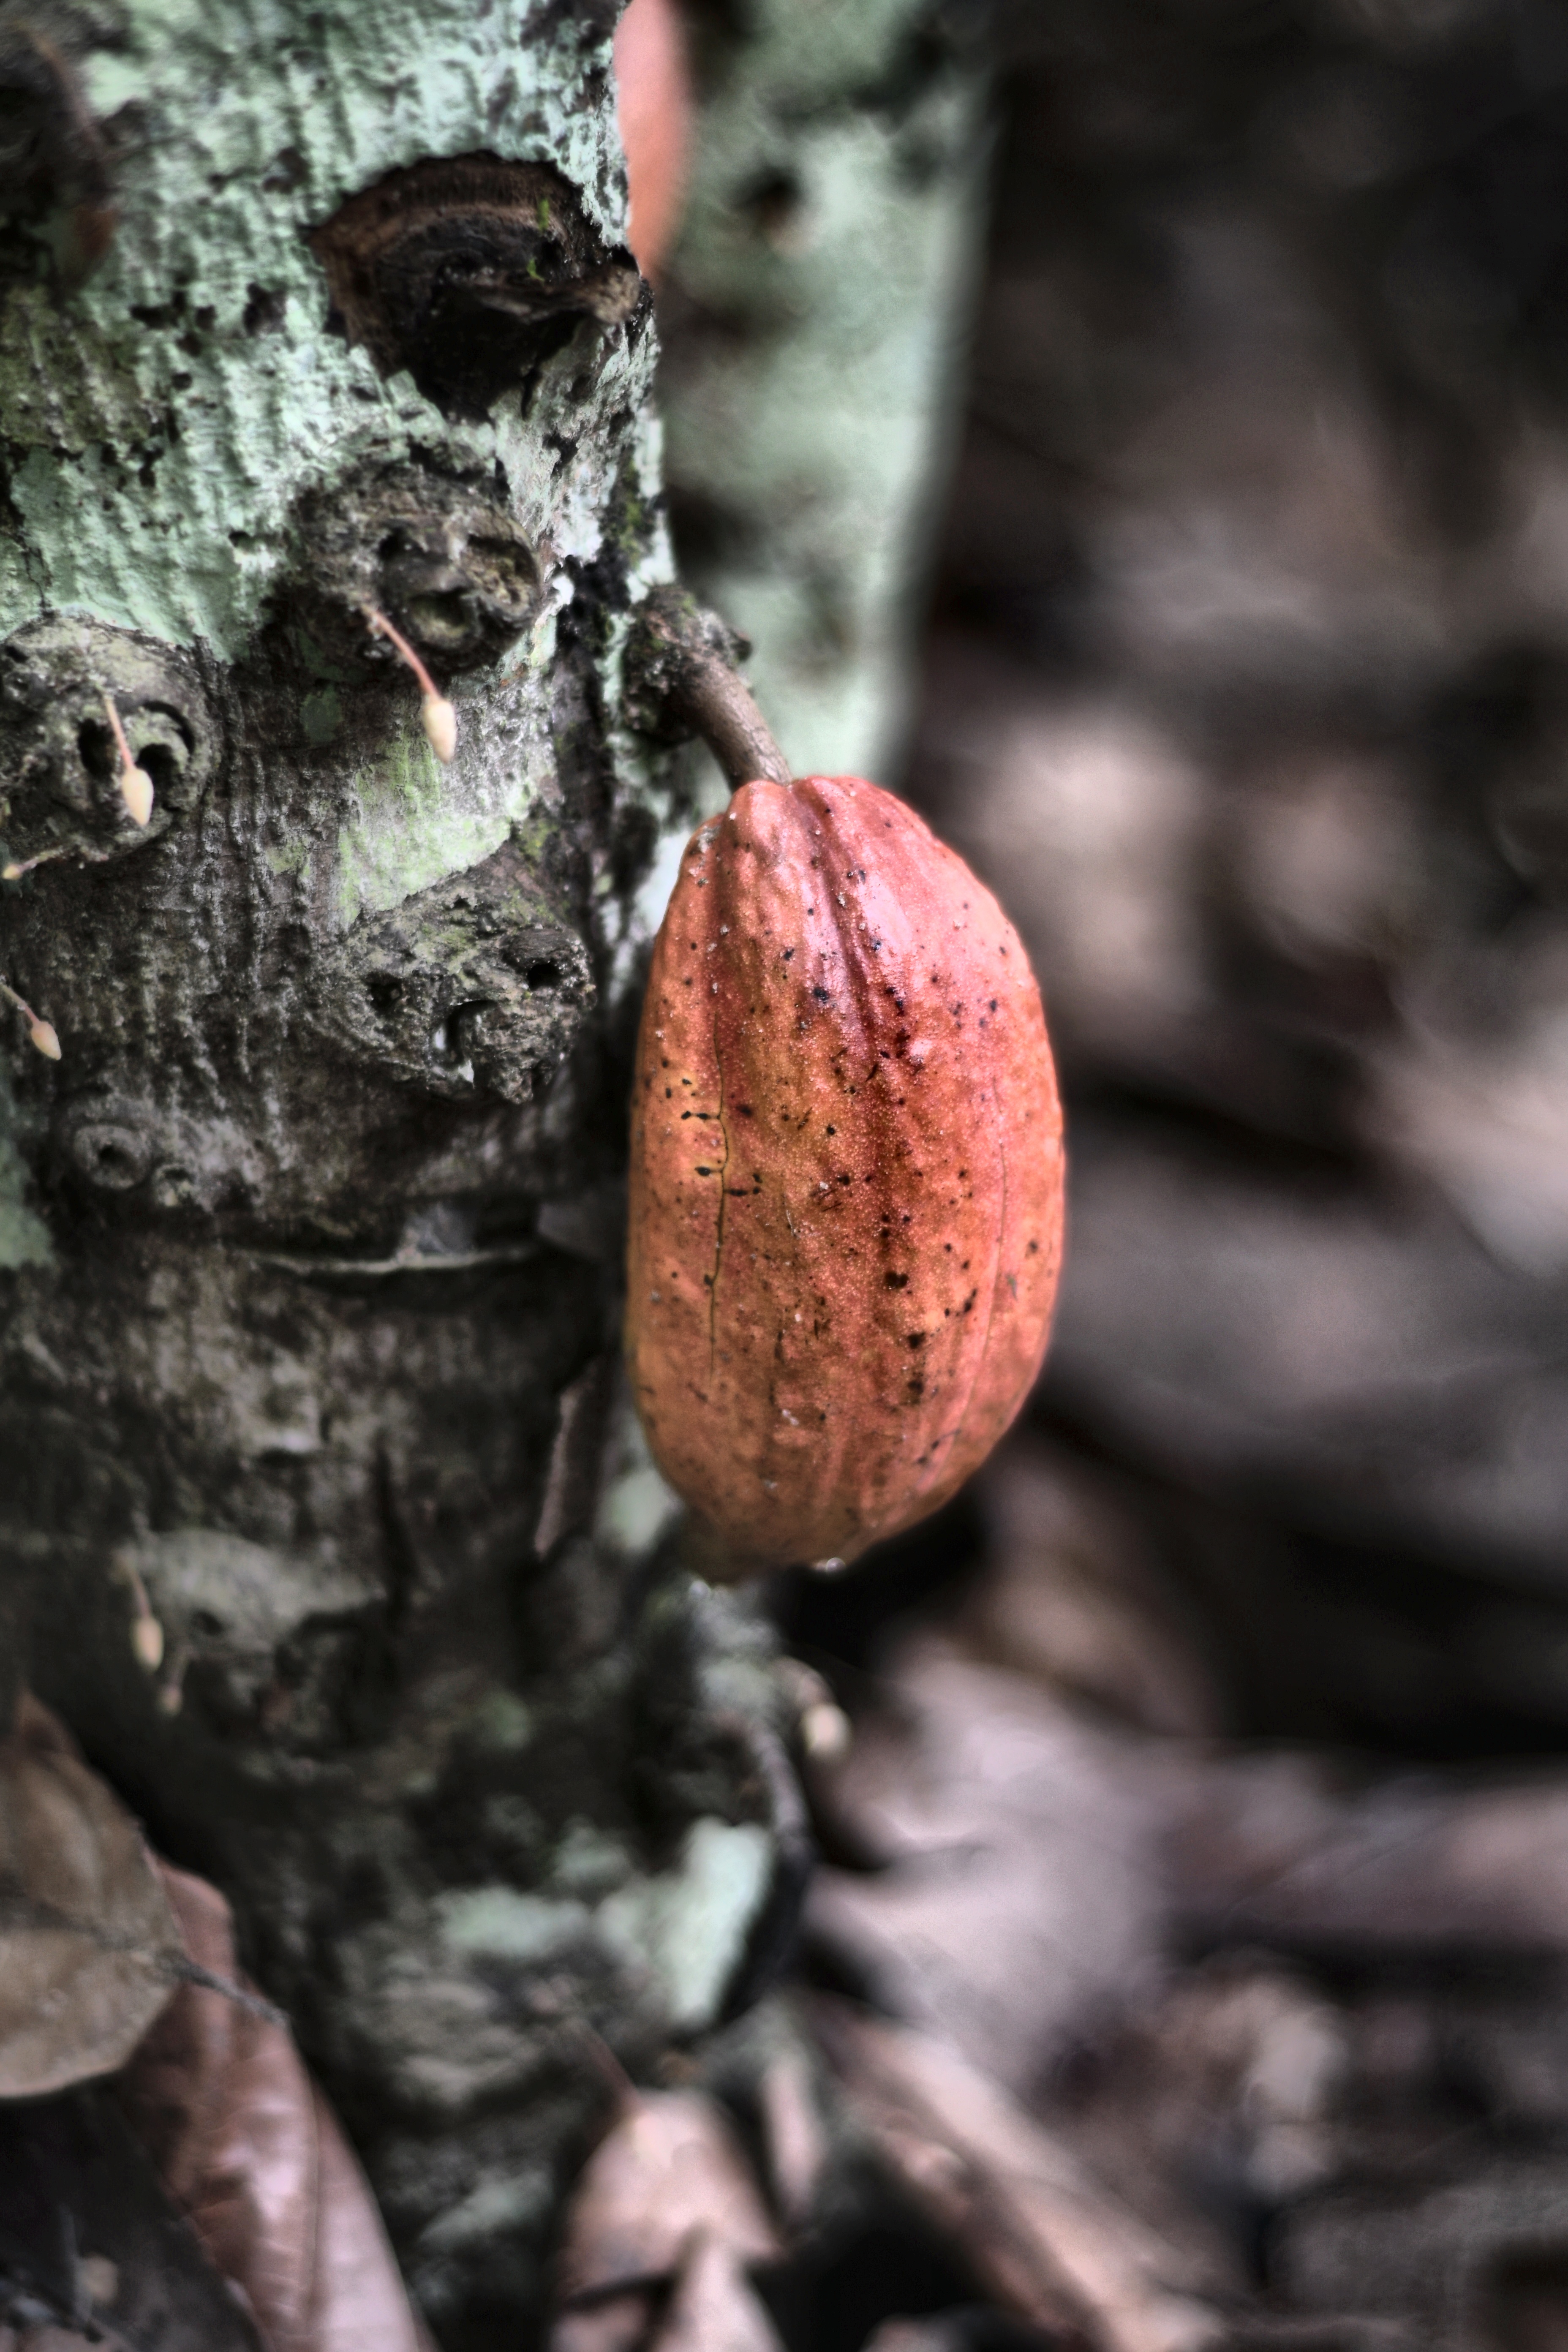
Maturity: mature
Variety: Amelonado